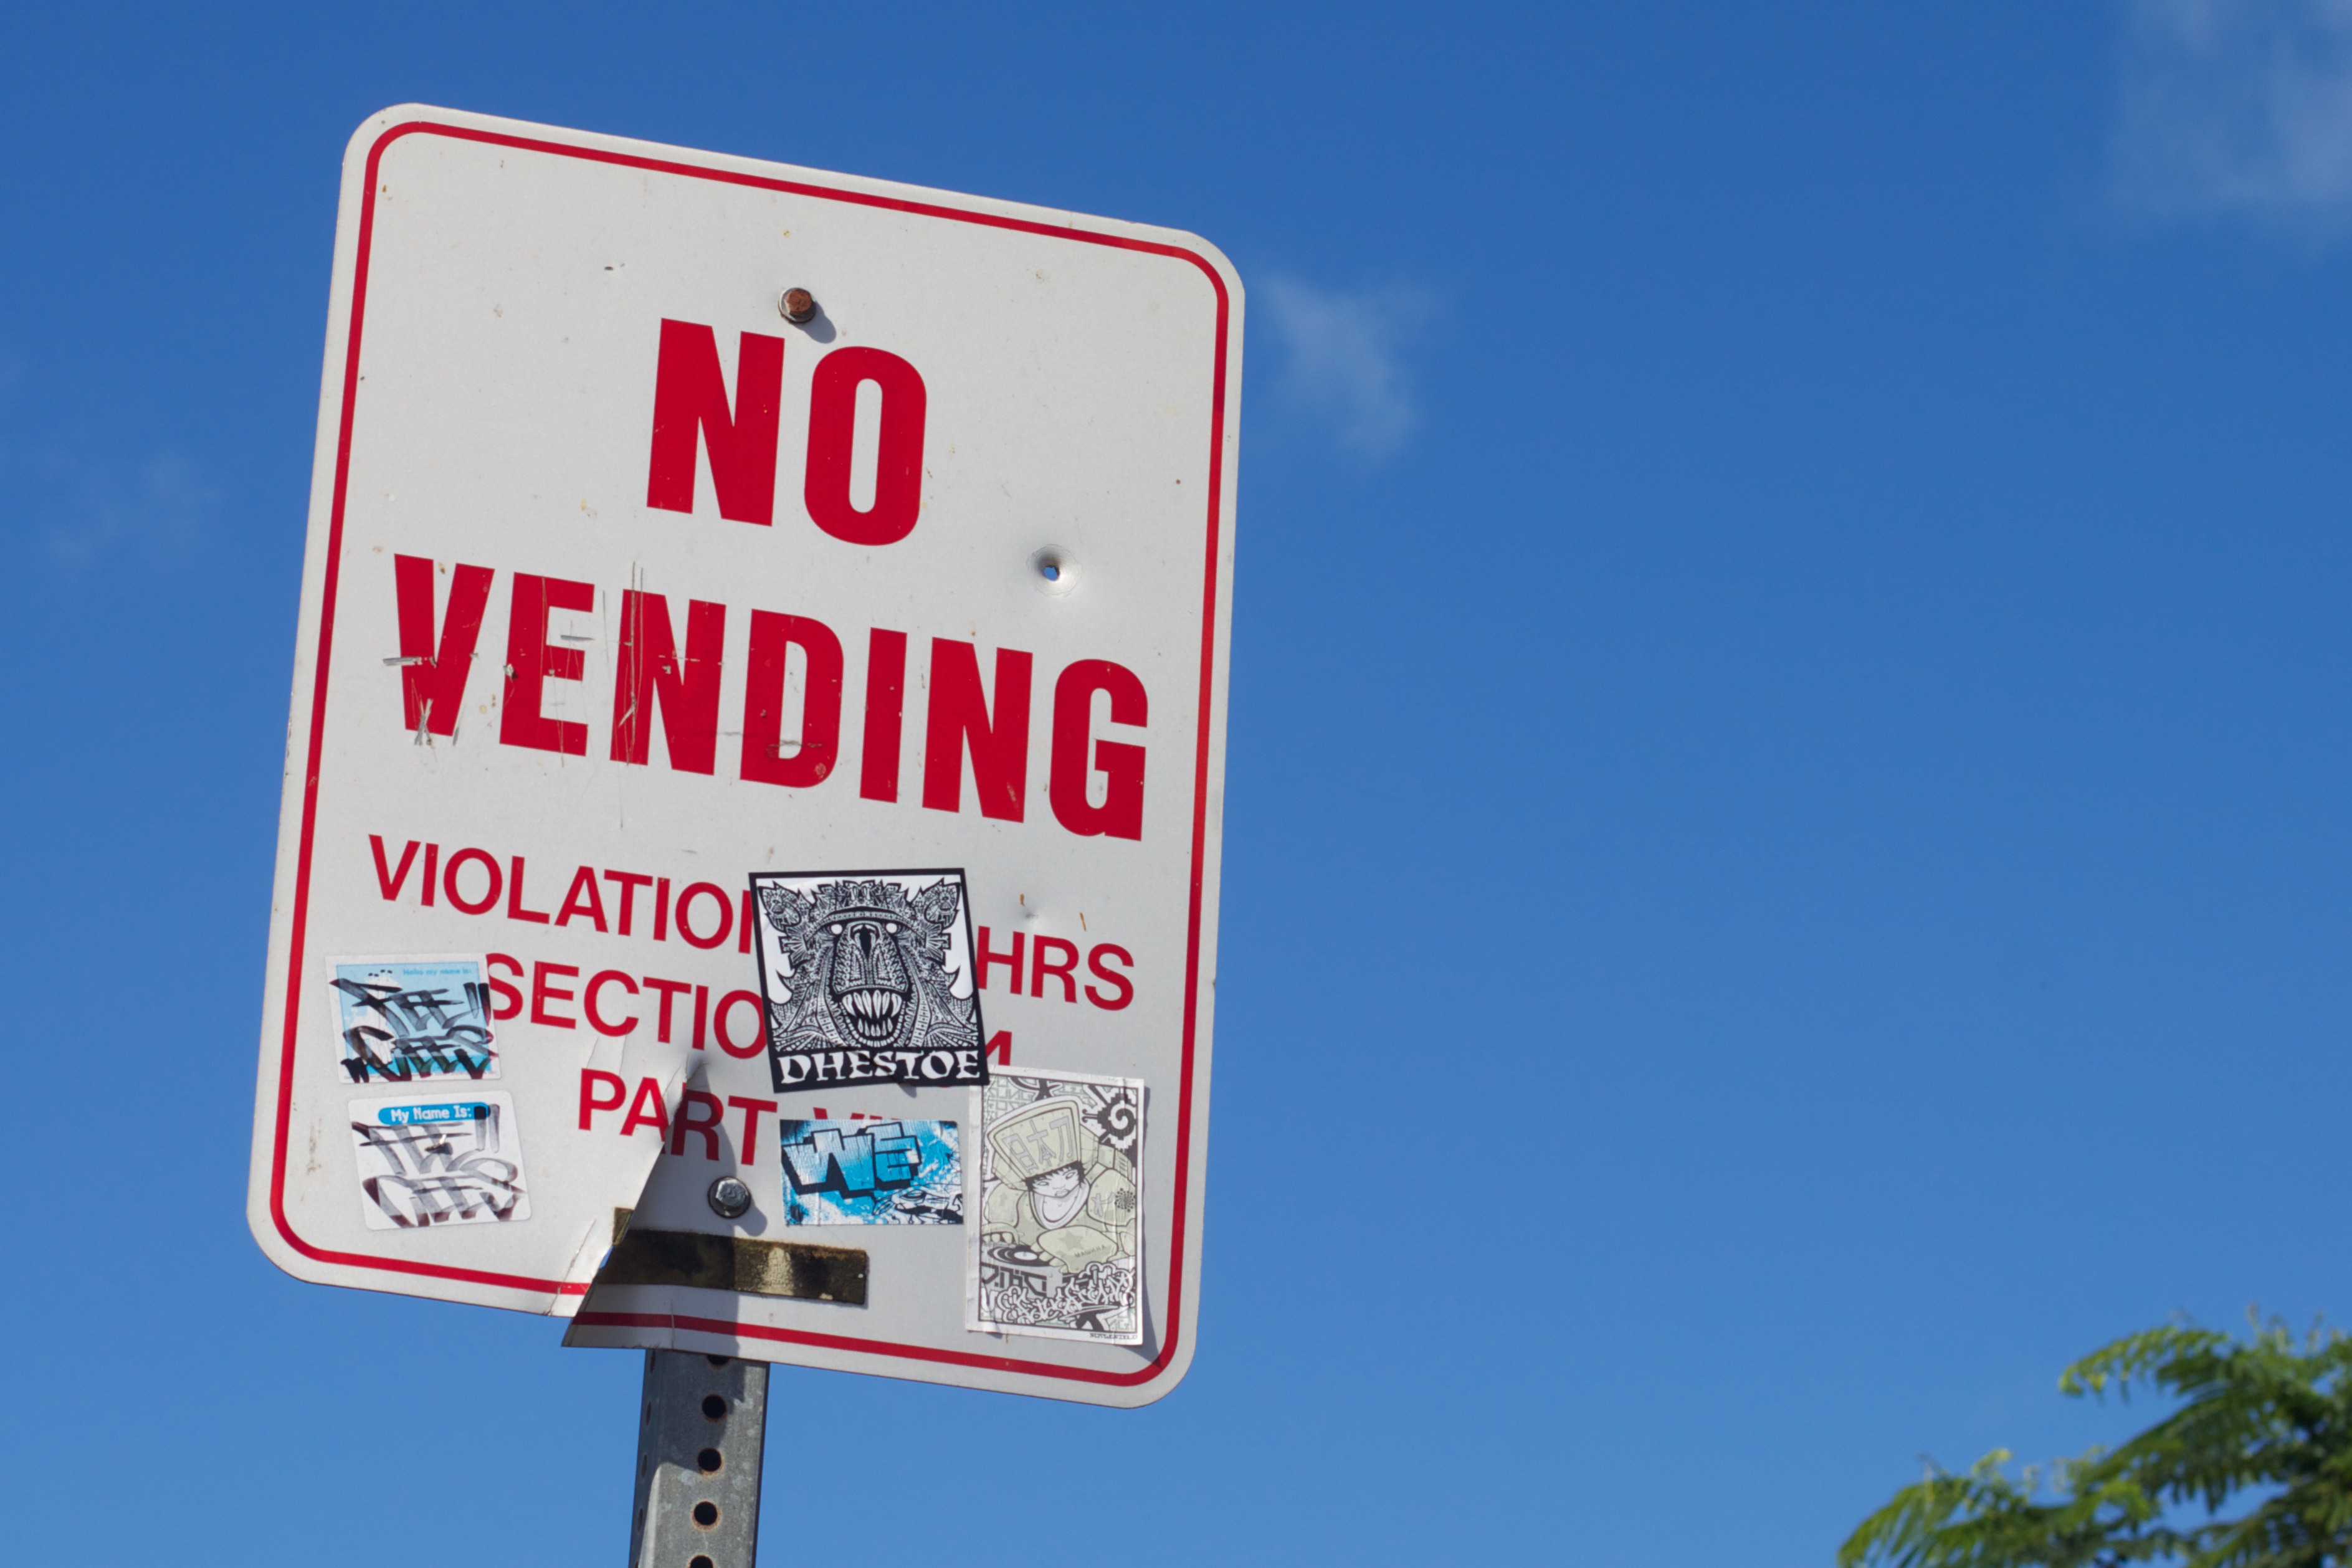
advertising, sign, street sign, signage, hawaiikauai, traffic sign